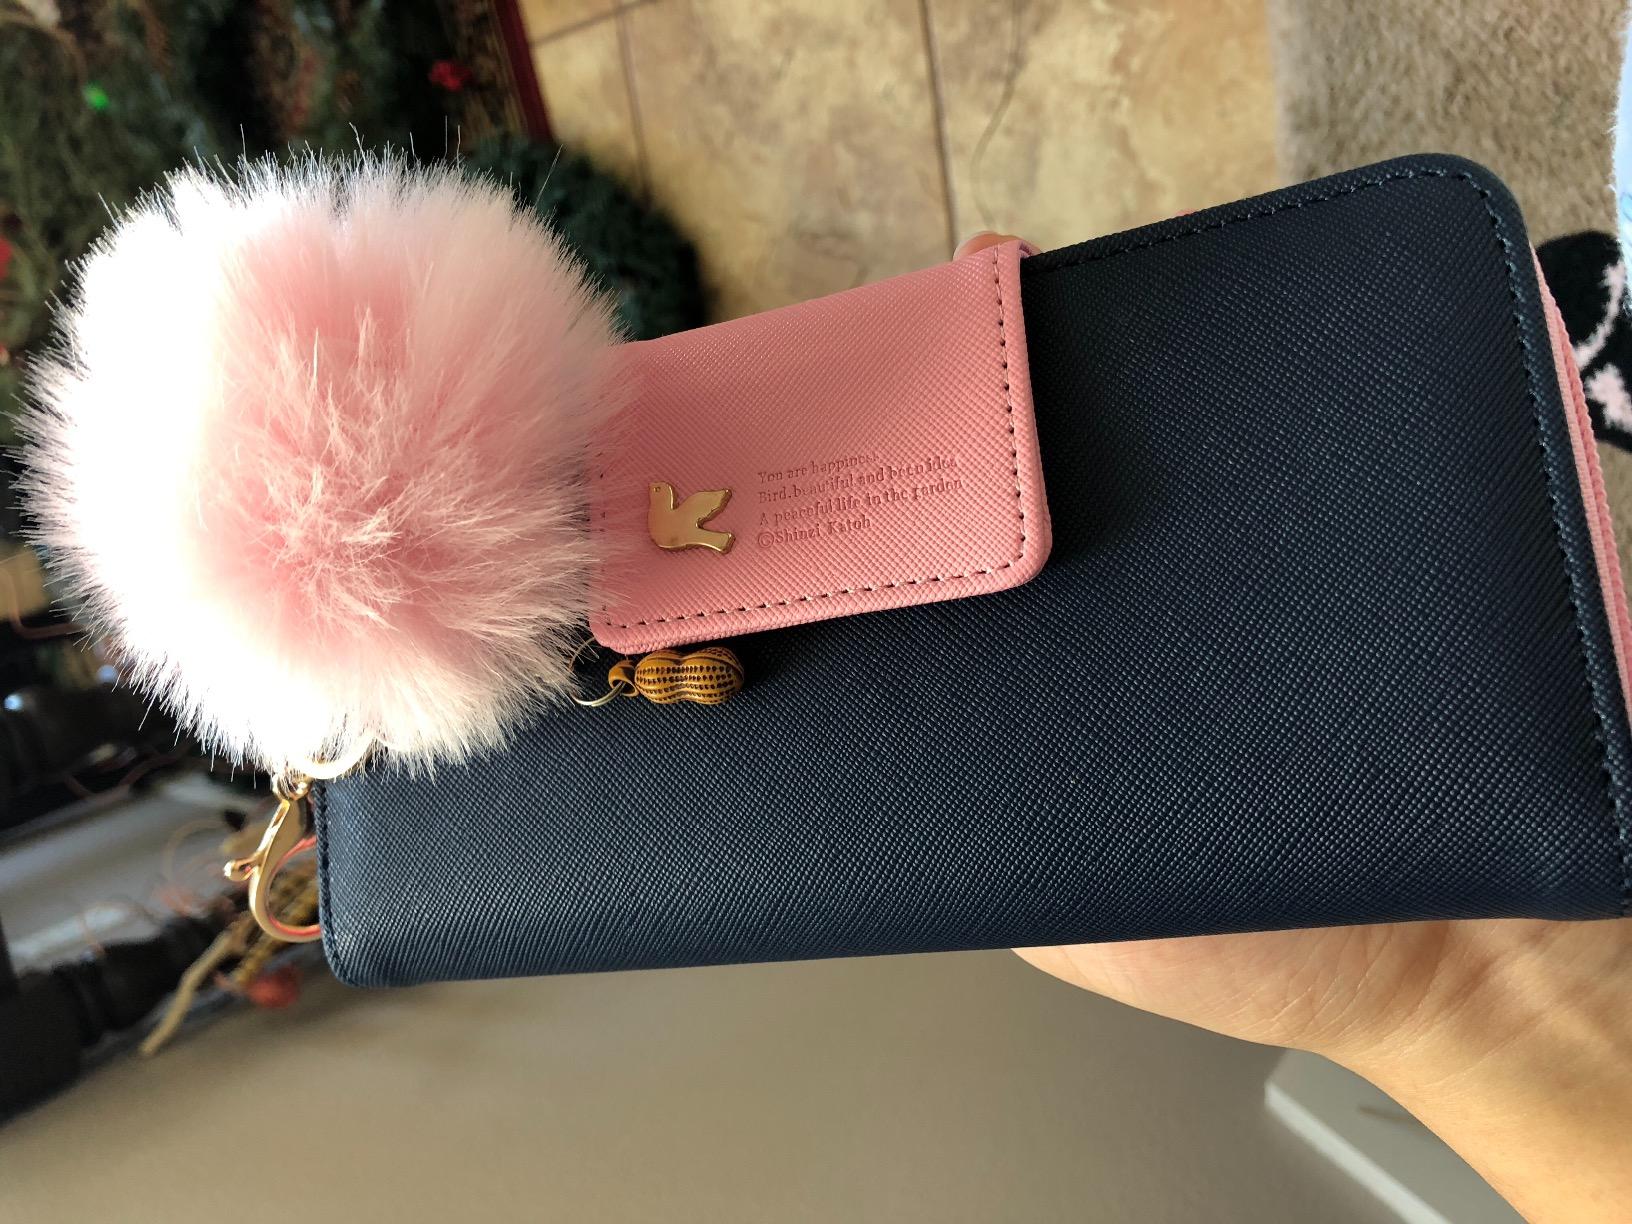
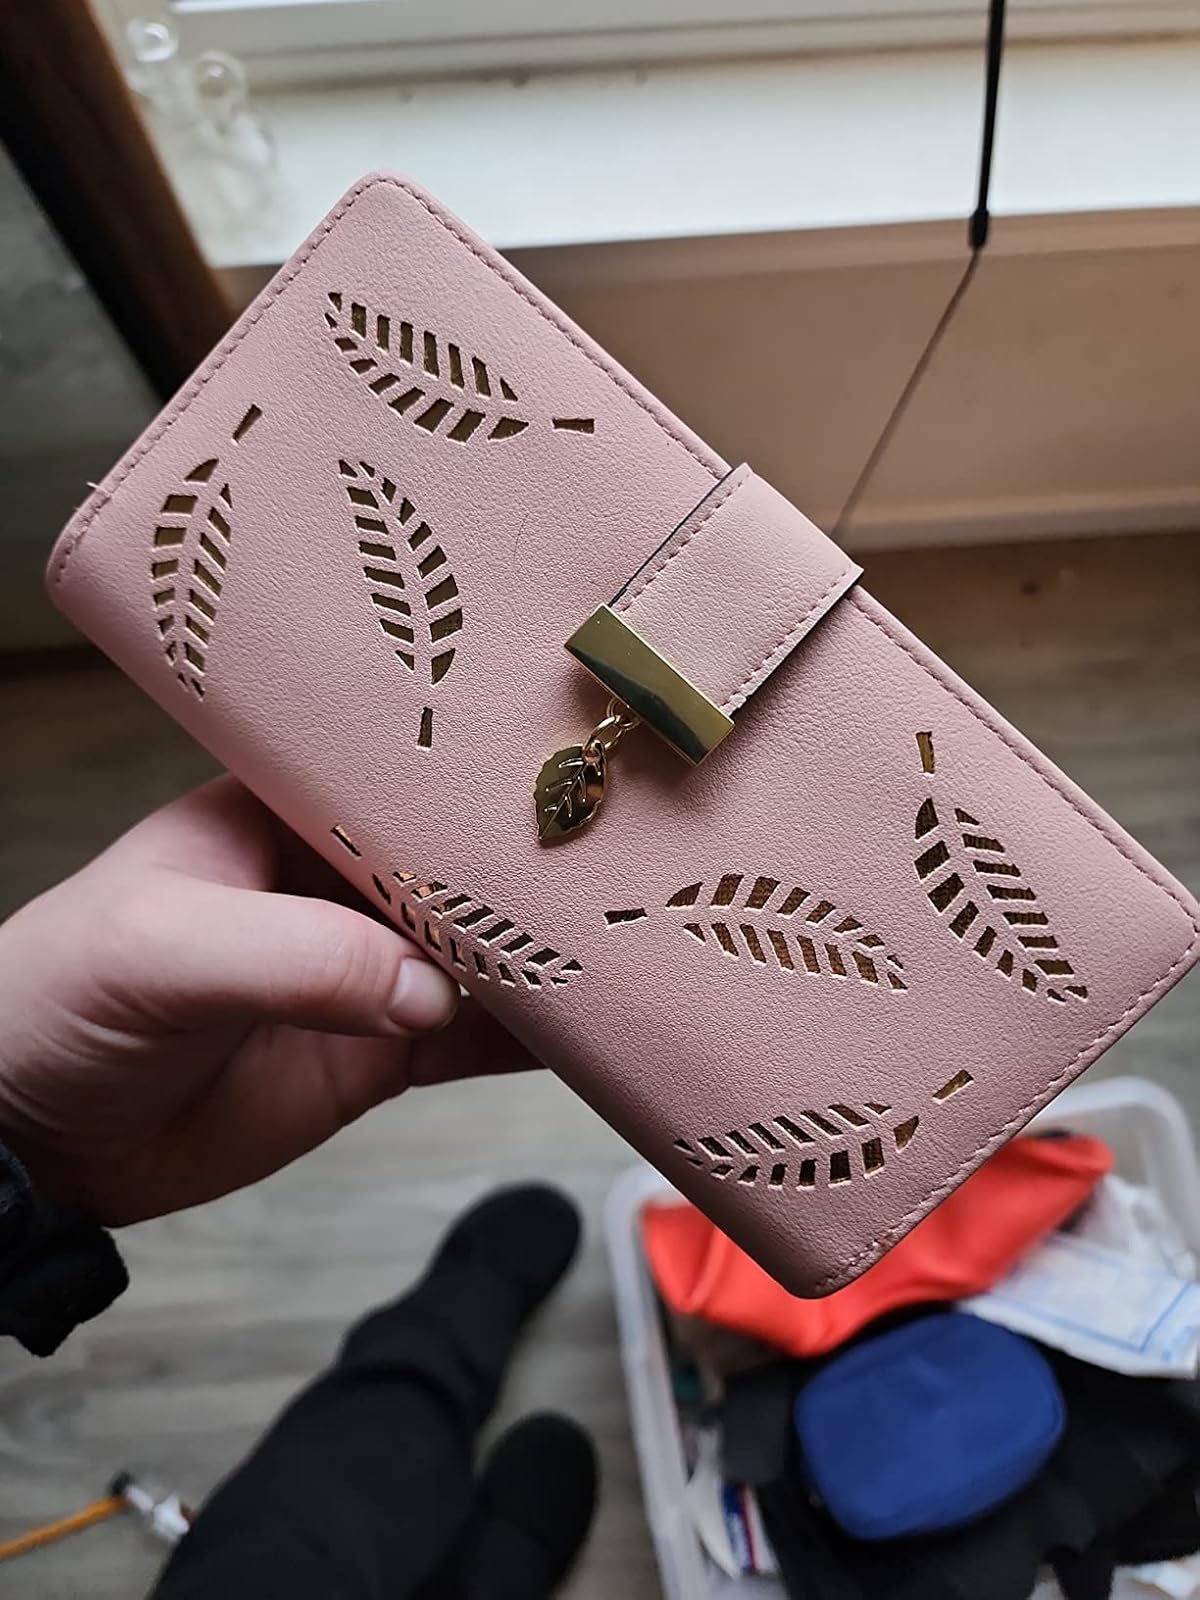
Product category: accessories_handbag
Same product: no